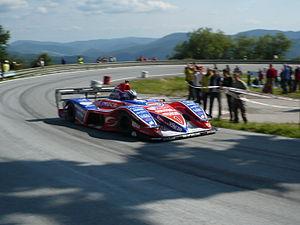
Simone Faggioli, né le 24 juillet 1978 à Florence, est un pilote automobile de courses de côte italien de Bagno a Ripoli.